Insects in Japanese culture

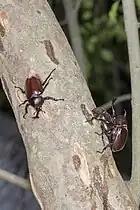
Japanese rhinoceros beetles, called カブトムシ, "kabutomushi" meaning "samurai helmet insect" is popular in beetle wrestling.

Beetle wrestling, or more broadly referred to as bugfighting, is a form of competition whereby two beetles are provoked in order to try to flip over or toss its opponent, or haul its opponent out of the ring through the use of their mandibles. Another way to lose the match is if the beetle walks out of the ring. Not all competitions involve provoking violence between beetles, in the context of the National Rhinoceros Beetle Sumo Tournament, beetles are made to climb meter-tall tree branches. Beetles are deliberately trained for combat, Shin Yuasa, a previous victor, trained his beetle by prompting his beetle to fight smaller beetles, thus "[getting] him into the habit of winning."